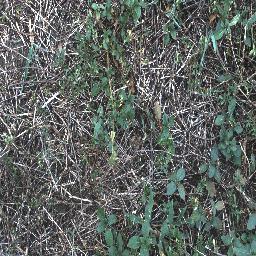
Label: negative